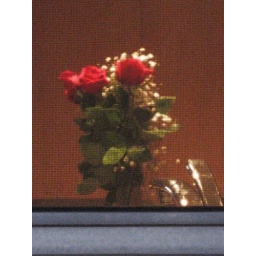
Arriving home, car parked, anniversary roses glowing in the kitchen.